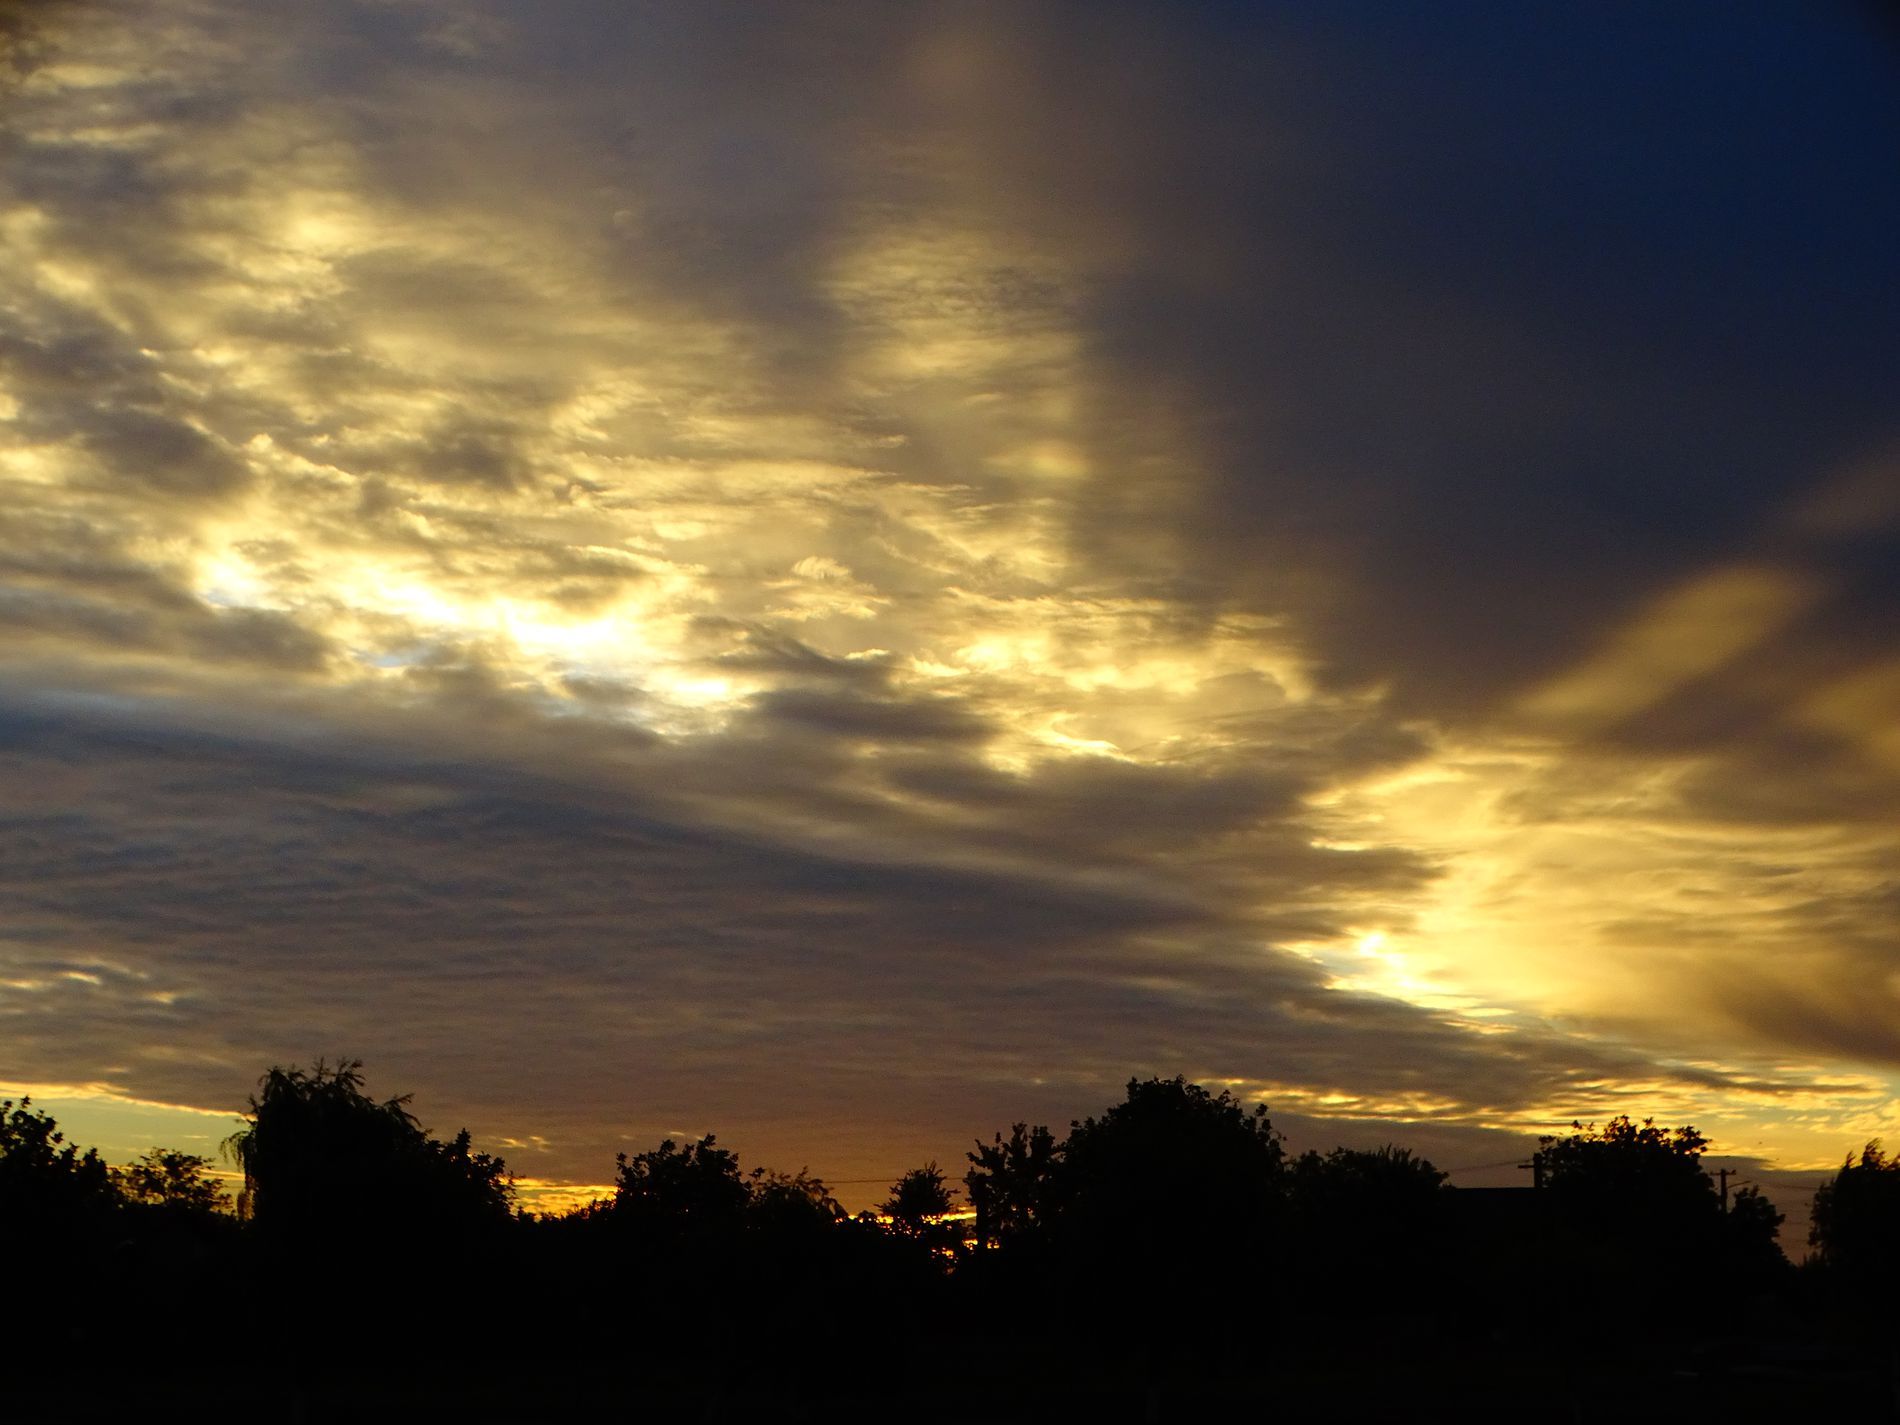
shot of the Sky
A beautiful shot of the sky, the shot seems to be taken at sunset time, which makes the clouds look majestic. the black trees and houses under the sky make the shot complete.
This landscape was taken from a wide view, it shows the clouds at the sunset hour, with some houses and trees in sight, the mood of the shot is nostalgic and the color palette is warm.
Labels: Nature, Outdoors, Sky, Cloud, Landscape, Sunrise, Sun, Sunset, Plant, Vegetation, Sunlight, Scenery, Tree, Silhouette, Cumulus, Weather, Grass, Land, Woodland, Grove, Light, Night
Camera: SONY DSC-HX400V
Aperture: F4
Exposure: 1/400 sec
ISO: 80
Focal length: 15.1 mm